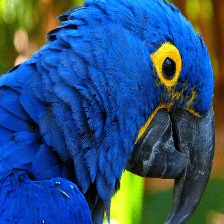
Species: HYACINTH MACAW
Scientific name: ANODORHYNCHUS HYACINTHINUS
ImageNet parent category: macaw